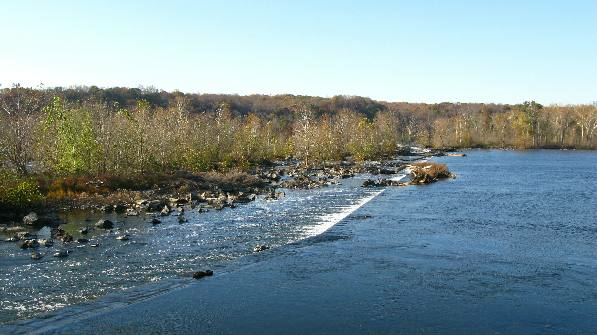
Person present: No